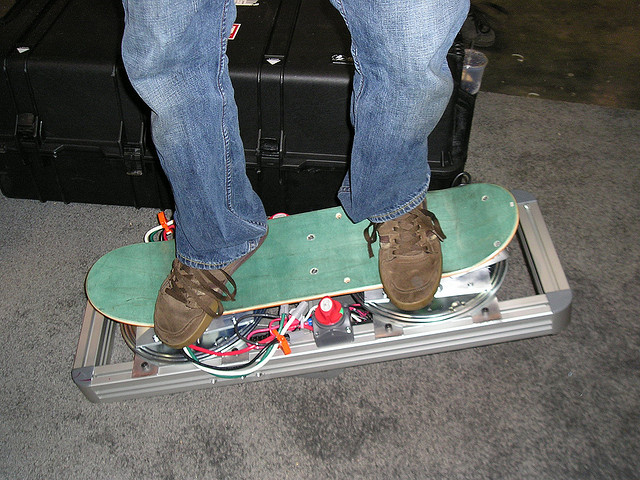
user: Given an image and a question. Answer the question in a short answer. Question: What type of board is this? Short Answer:
assistant: skate